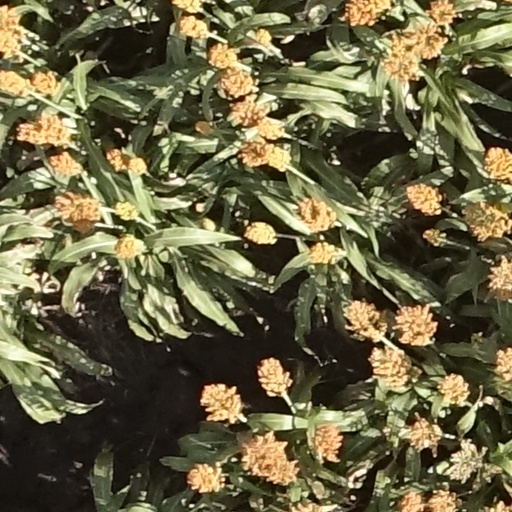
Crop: sorghum